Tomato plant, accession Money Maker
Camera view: vertical (180 deg); turntable rotation: 30 degrees
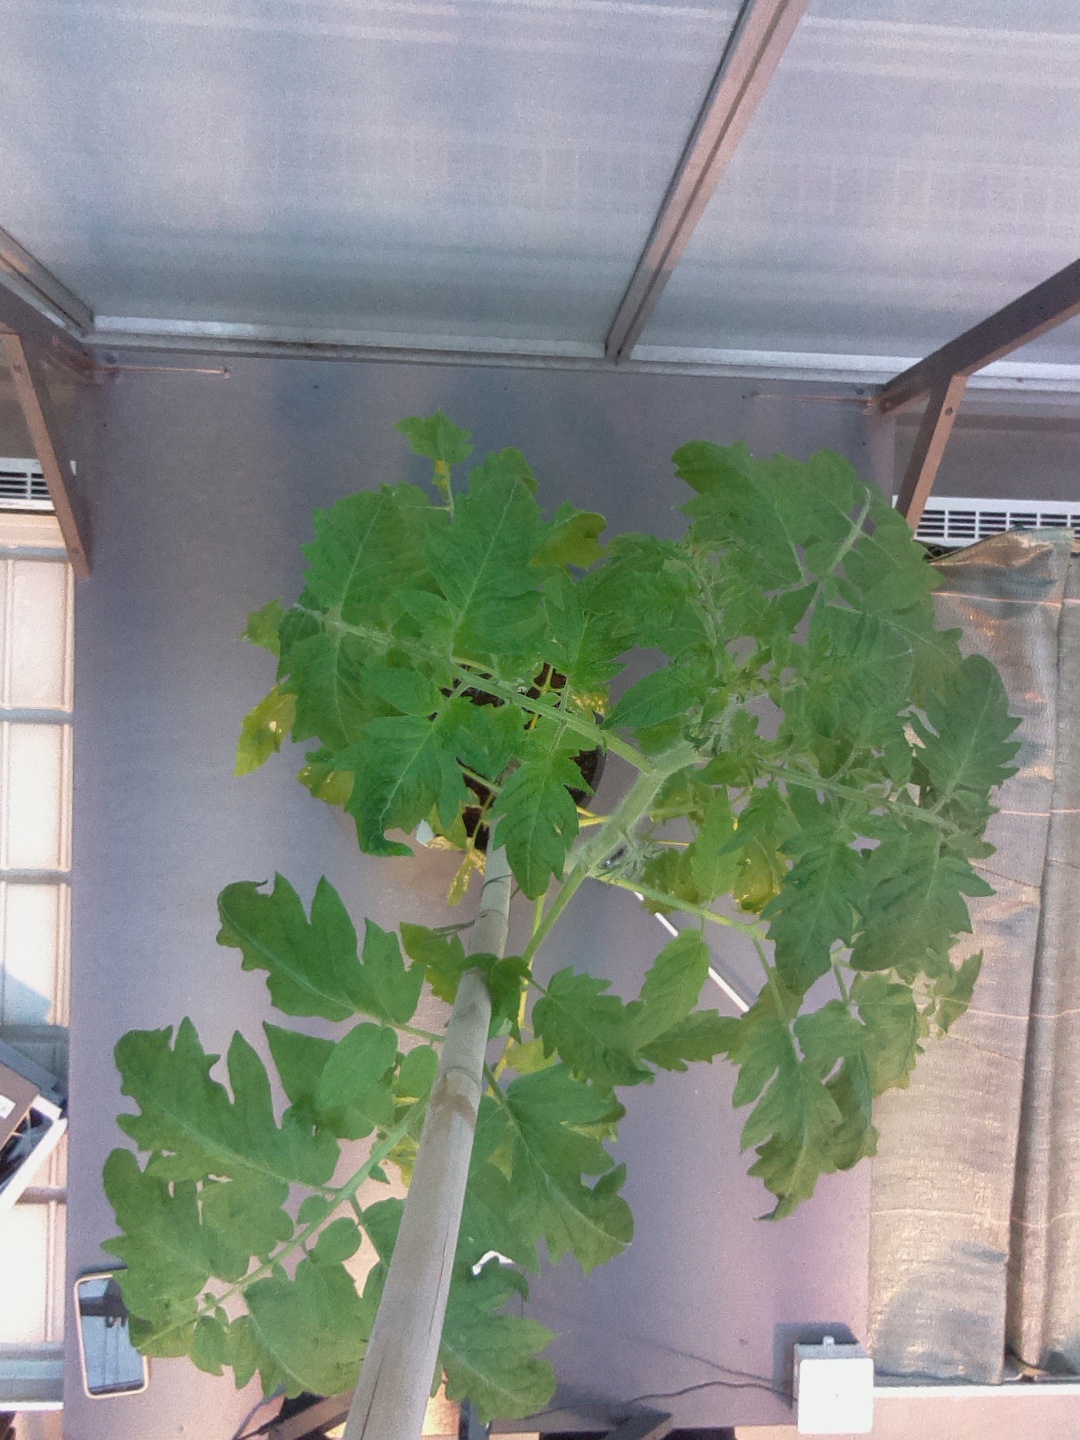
BBCH growth stage 53: 3 inflorescences visible